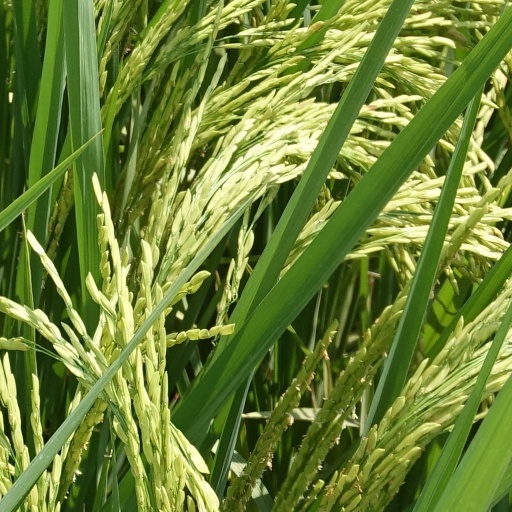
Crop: rice